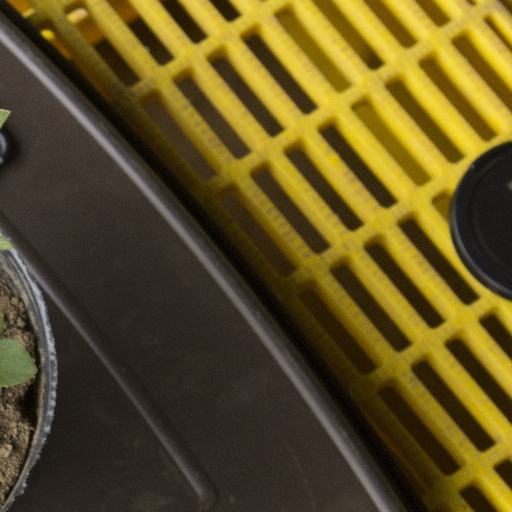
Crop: soybean